Homo naledi

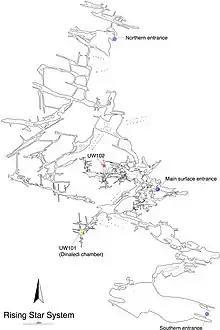
A map of the Rising Star Cave, marking the Dinaledi Chamber in yellow and the Lesedi Chamber in red

On 13 September 2013 while exploring the Rising Star Cave system in the Cradle of Humankind, South Africa, cavers Rick Hunter and Steven Tucker found hominin fossils at the bottom of the Dinaledi Chamber. On 24 September, they returned to the chamber and took photographs that they showed to South African palaeoanthropologists Pedro Boshoff and Lee Rogers Berger on 1 October. Berger assembled an excavation team that included Hunter and Tucker, the so-called "Underground Astronauts".